Elizabeth K. Dillon

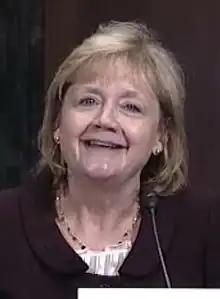
Dillon in 2014

Elizabeth Kay Dillon (née Hillman; born December 14, 1960) is the chief United States district judge of the United States District Court for the Western District of Virginia.